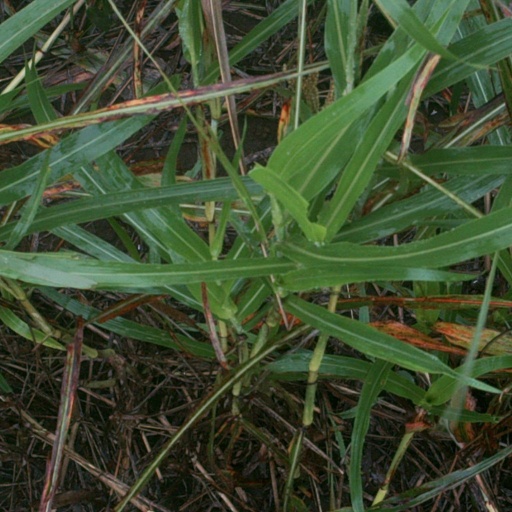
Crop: sorghum